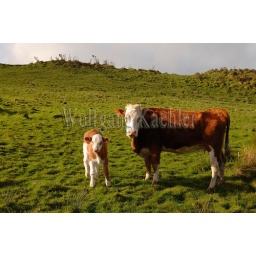
Portugal, azores islands, pico island, cow and calf in pasture